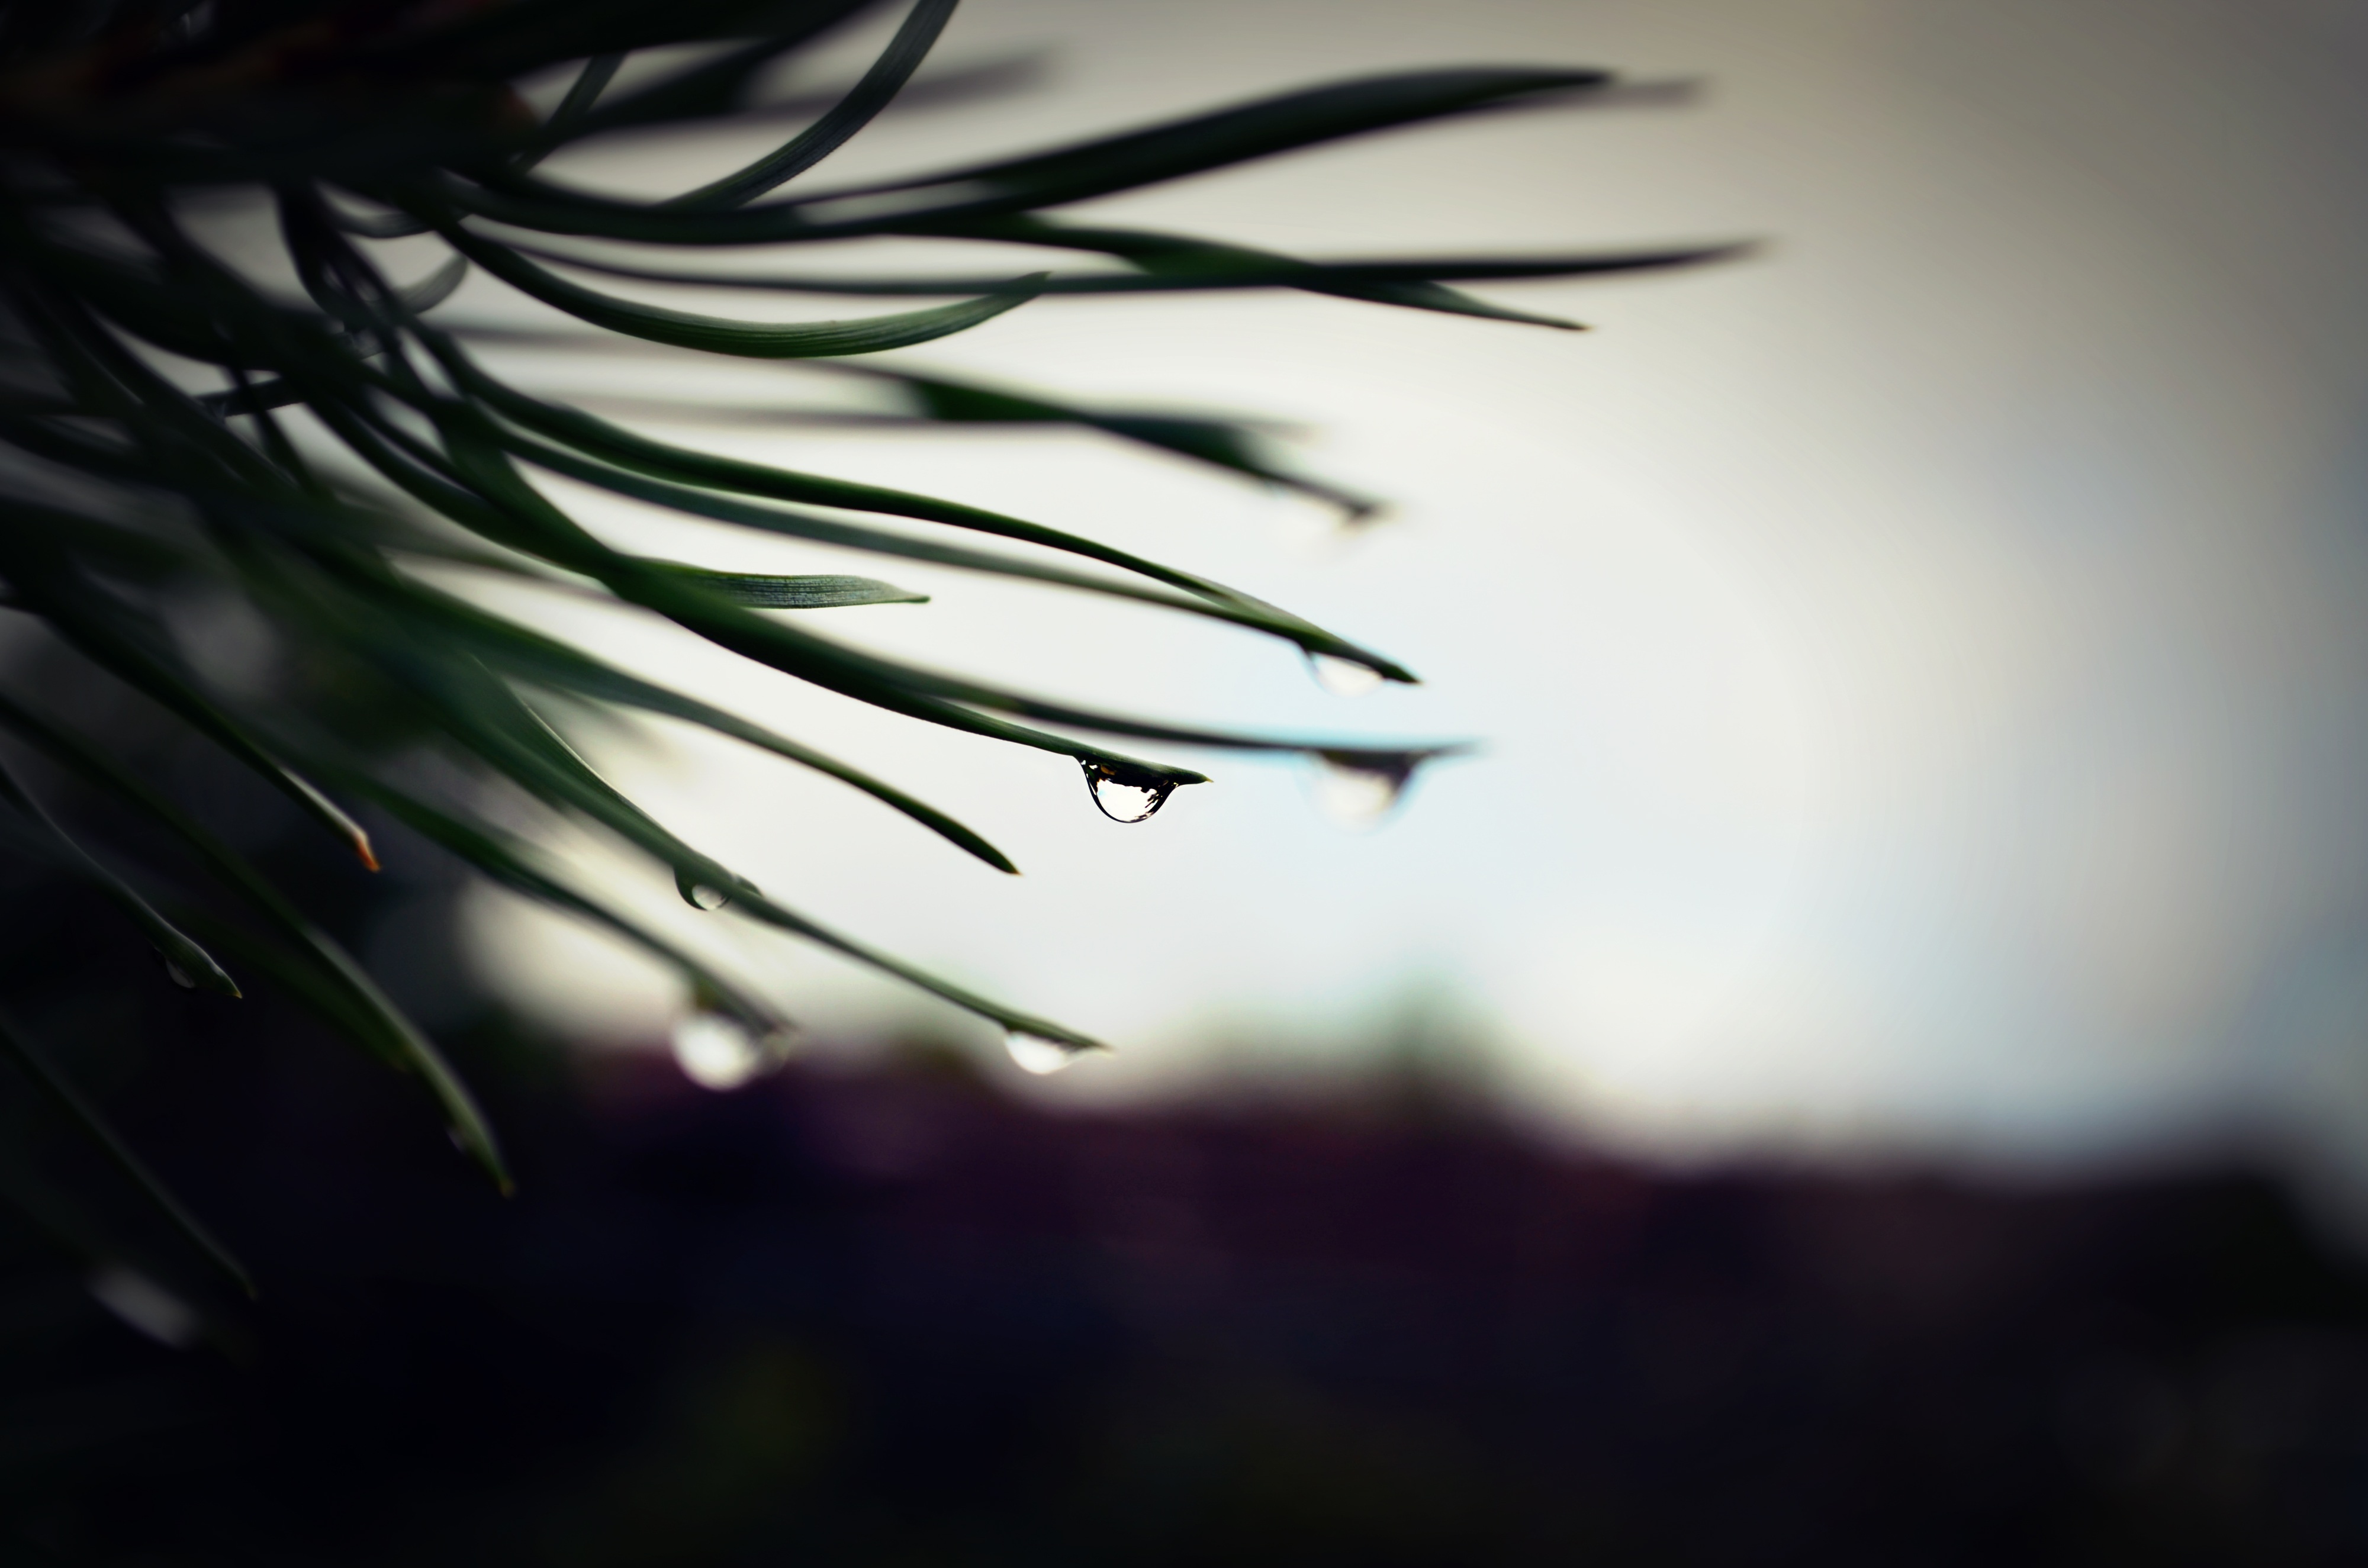
tree, grass, branch, drop, light, plant, white, photography, sunlight, leaf, flower, green, macro, darkness, flora, close up, macro photography, plant stem